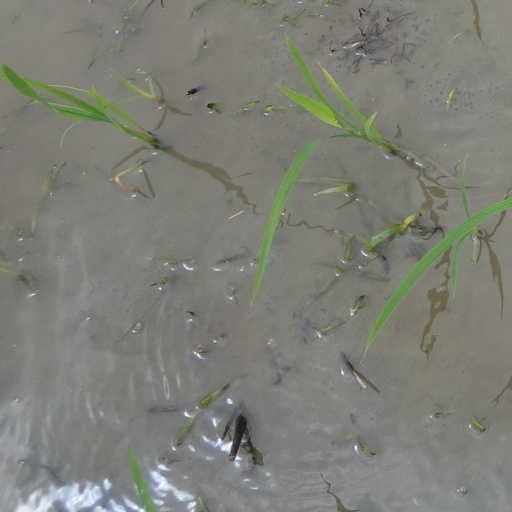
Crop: rice